History of the New York Islanders

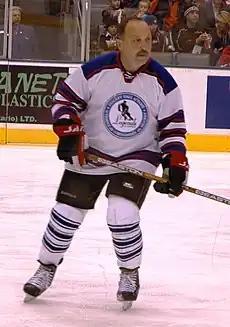
Bryan Trottier won the Conn Smythe Trophy as the team's Most Valuable Player for their run in the 1979–80 playoffs

In the semi-finals, the Islanders faced the Buffalo Sabres, who had finished second overall in the NHL standings. The Islanders won the first two games in Buffalo, including a 2–1 victory in game two on Bob Nystrom's goal in double overtime. They went on to win the series in six games and reach the finals for the first time in franchise history, where they would face the NHL's regular season champions, the Philadelphia Flyers, who had gone undefeated for 35 straight games (25–0–10) during the regular season. In game one in Philadelphia, the Islanders won 4–3 on Denis Potvin's power-play goal in overtime. Leading the series 3–2, they went home to Long Island for game six. In that game the Islanders blew a 4–2 lead in the third period but Bob Nystrom continued his overtime heroics, scoring at 7:11 of the extra frame, on assists by John Tonelli and Lorne Henning, to bring Long Island its first Stanley Cup. This was the most recent Stanley Cup clinching game won in overtime by the home team until the Los Angeles Kings pulled it off in 2014. It was also the Islanders' sixth overtime victory of the playoffs. Bryan Trottier won the Conn Smythe Trophy as the most valuable player in the playoffs. Torrey's strategy of building through the draft turned out very well; nearly all of the major contributors on the 1980 champions were home-grown Islanders or had spent most of their NHL careers in the Islanders organization. The Islanders were the first NHL team to win a Stanley Cup (in 1980) with Europeans (Stefan Persson, Anders Kallur) on its roster.